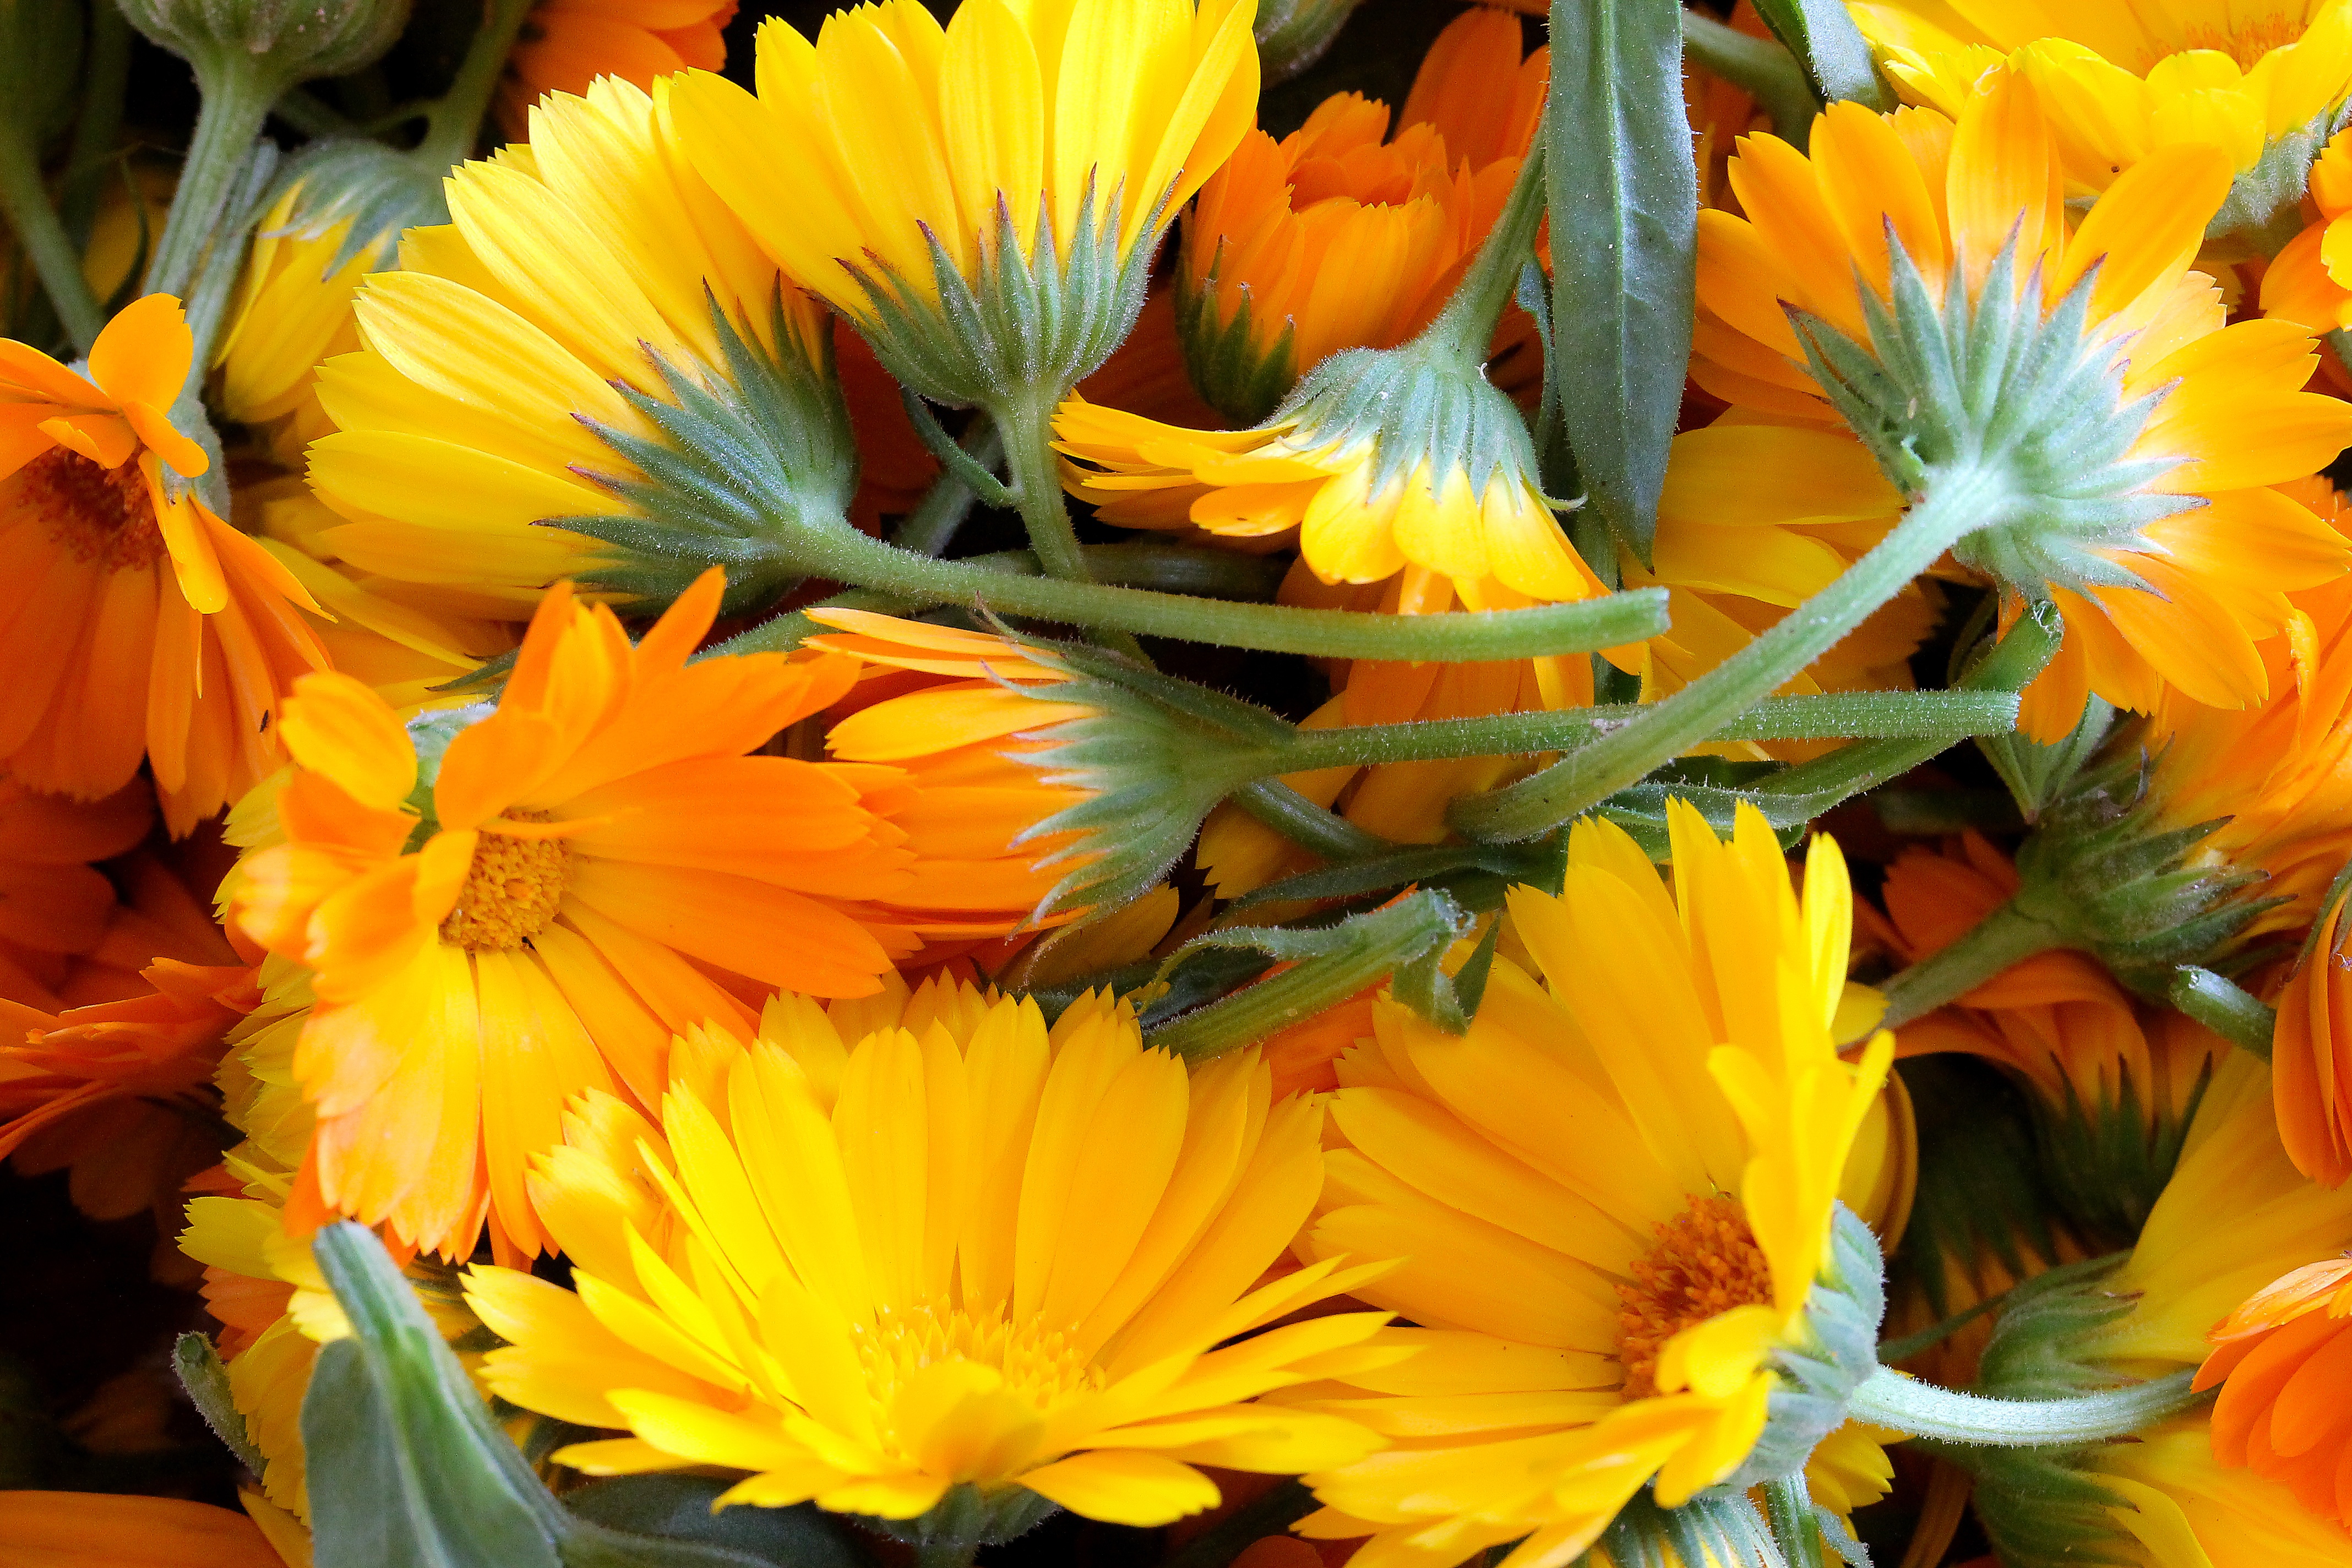
nature, plant, flower, petal, orange, herb, botany, yellow, flora, yellow flower, wildflower, floristry, marigold, macro photography, flowering plant, daisy family, calendula, flower bouquet, annual plant, land plant